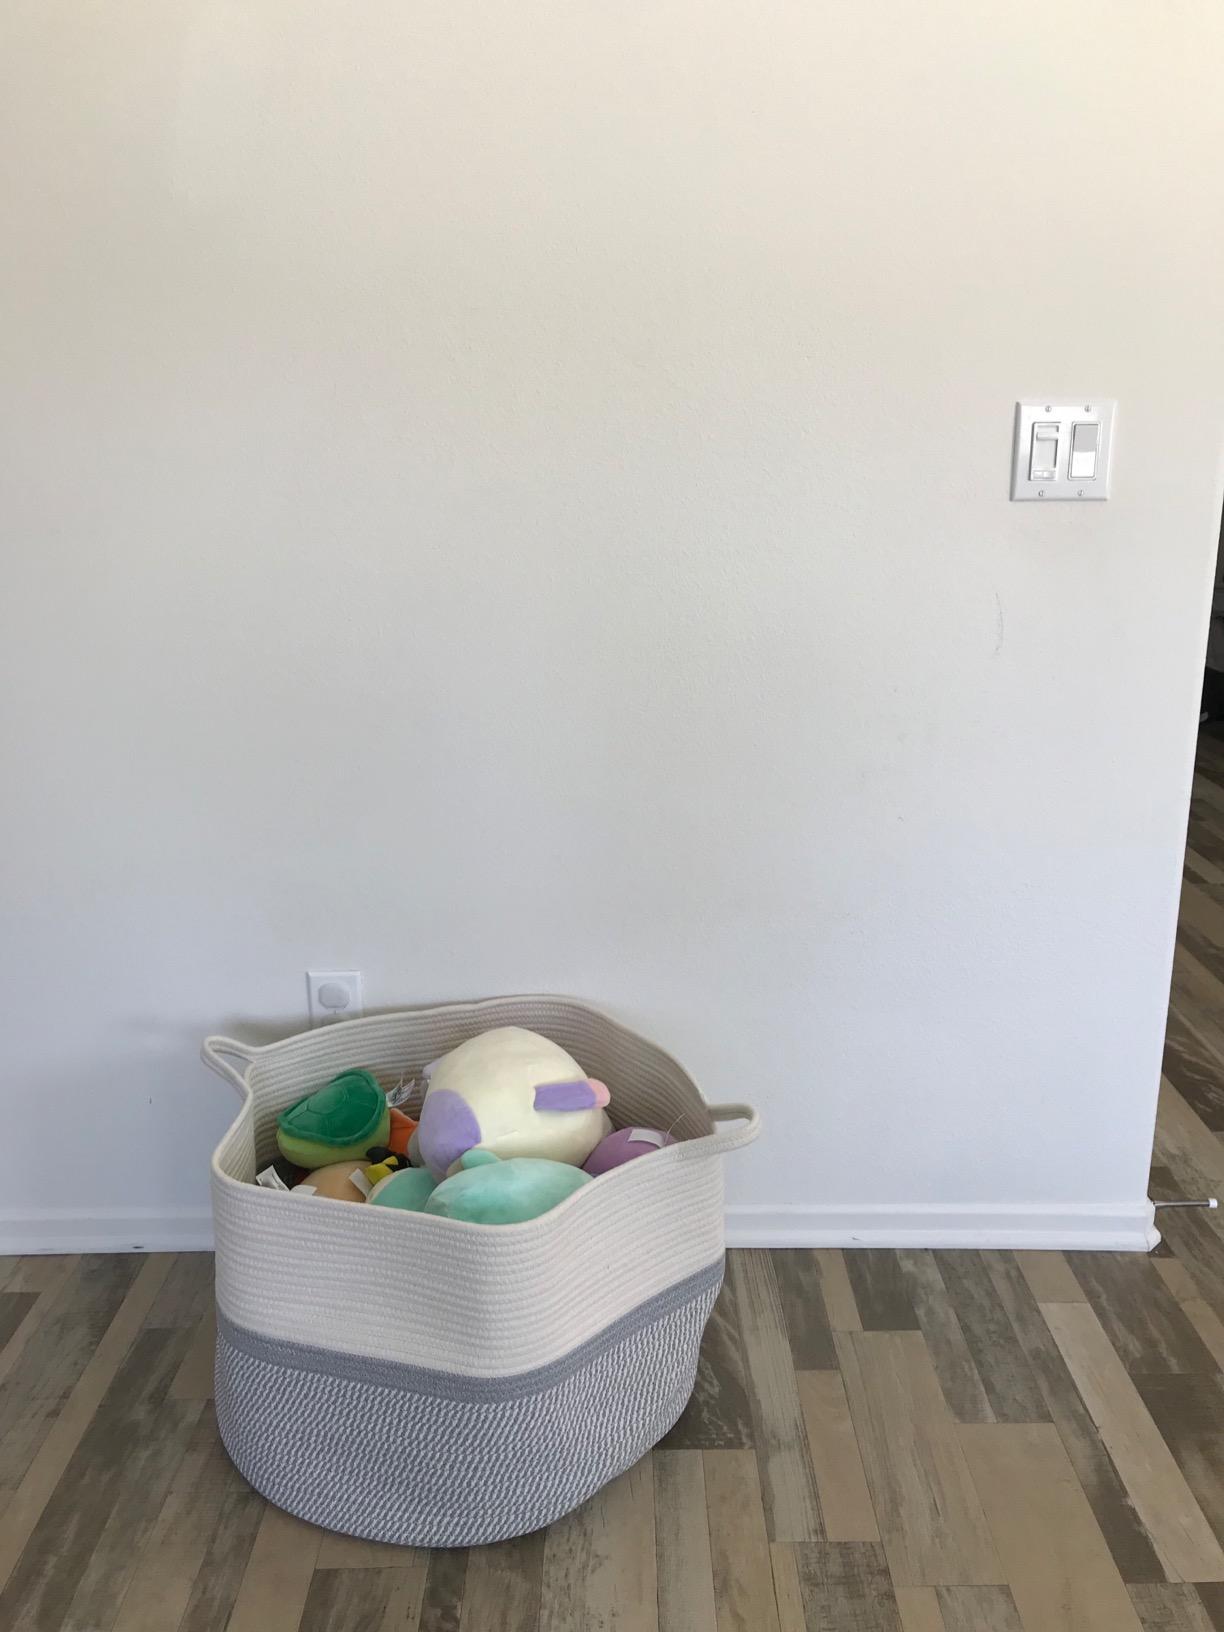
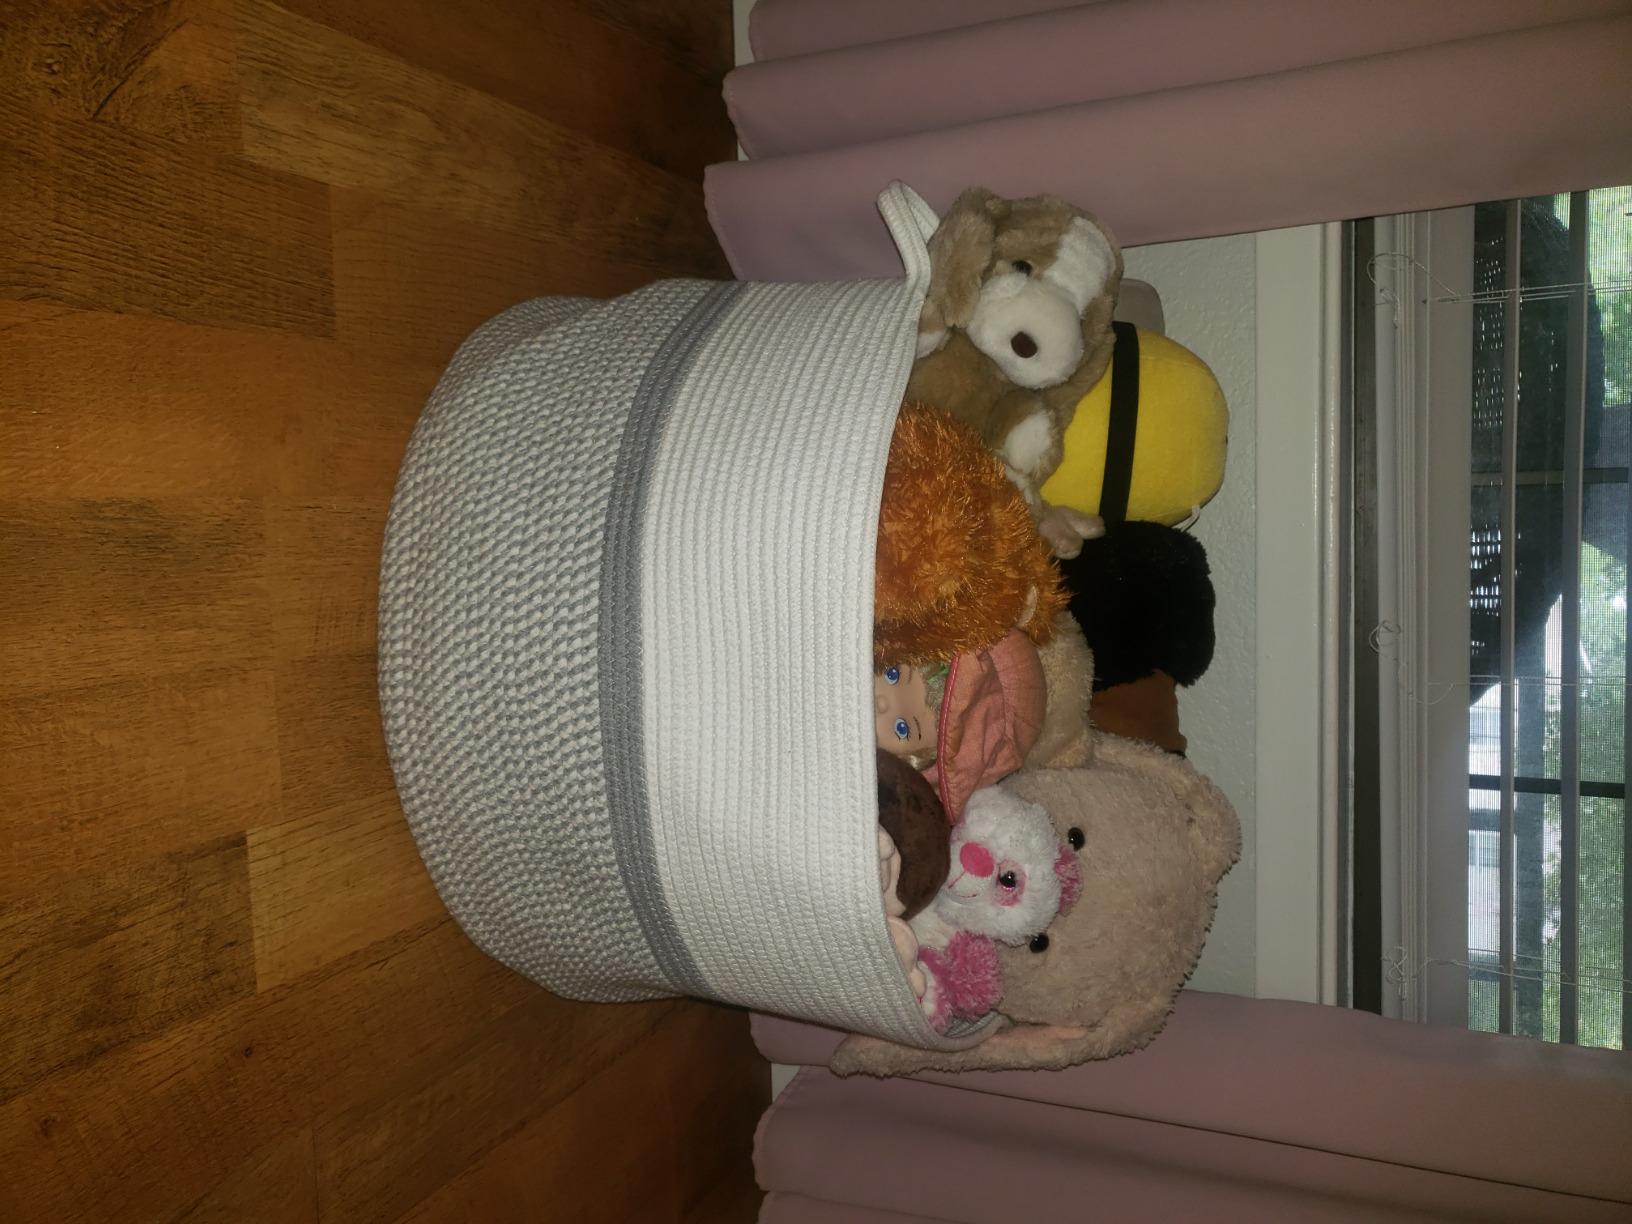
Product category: items_hamper
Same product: yes